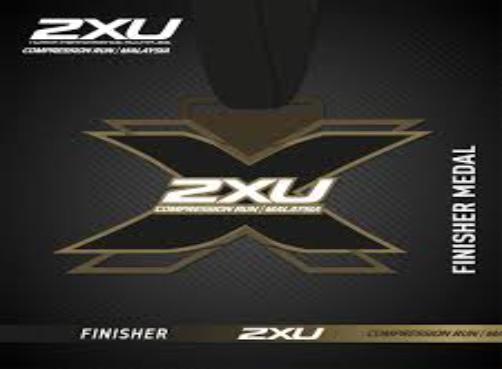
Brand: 2XU
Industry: Sports